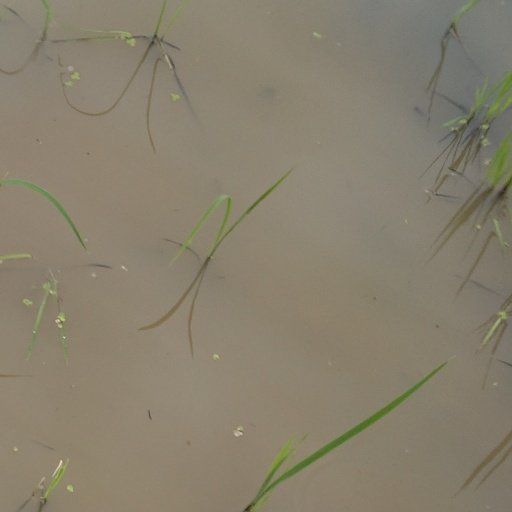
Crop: rice